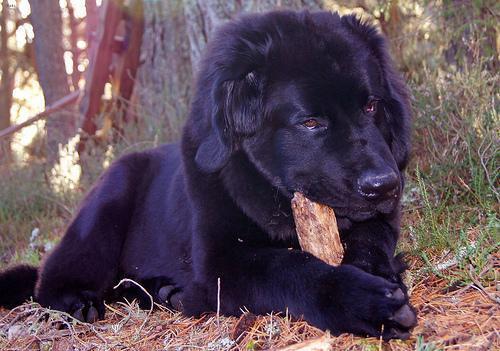
newfoundland